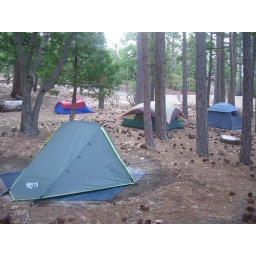
Robert slept out under the stars as his cot won't fit in the small blue &amp;amp; red tent.